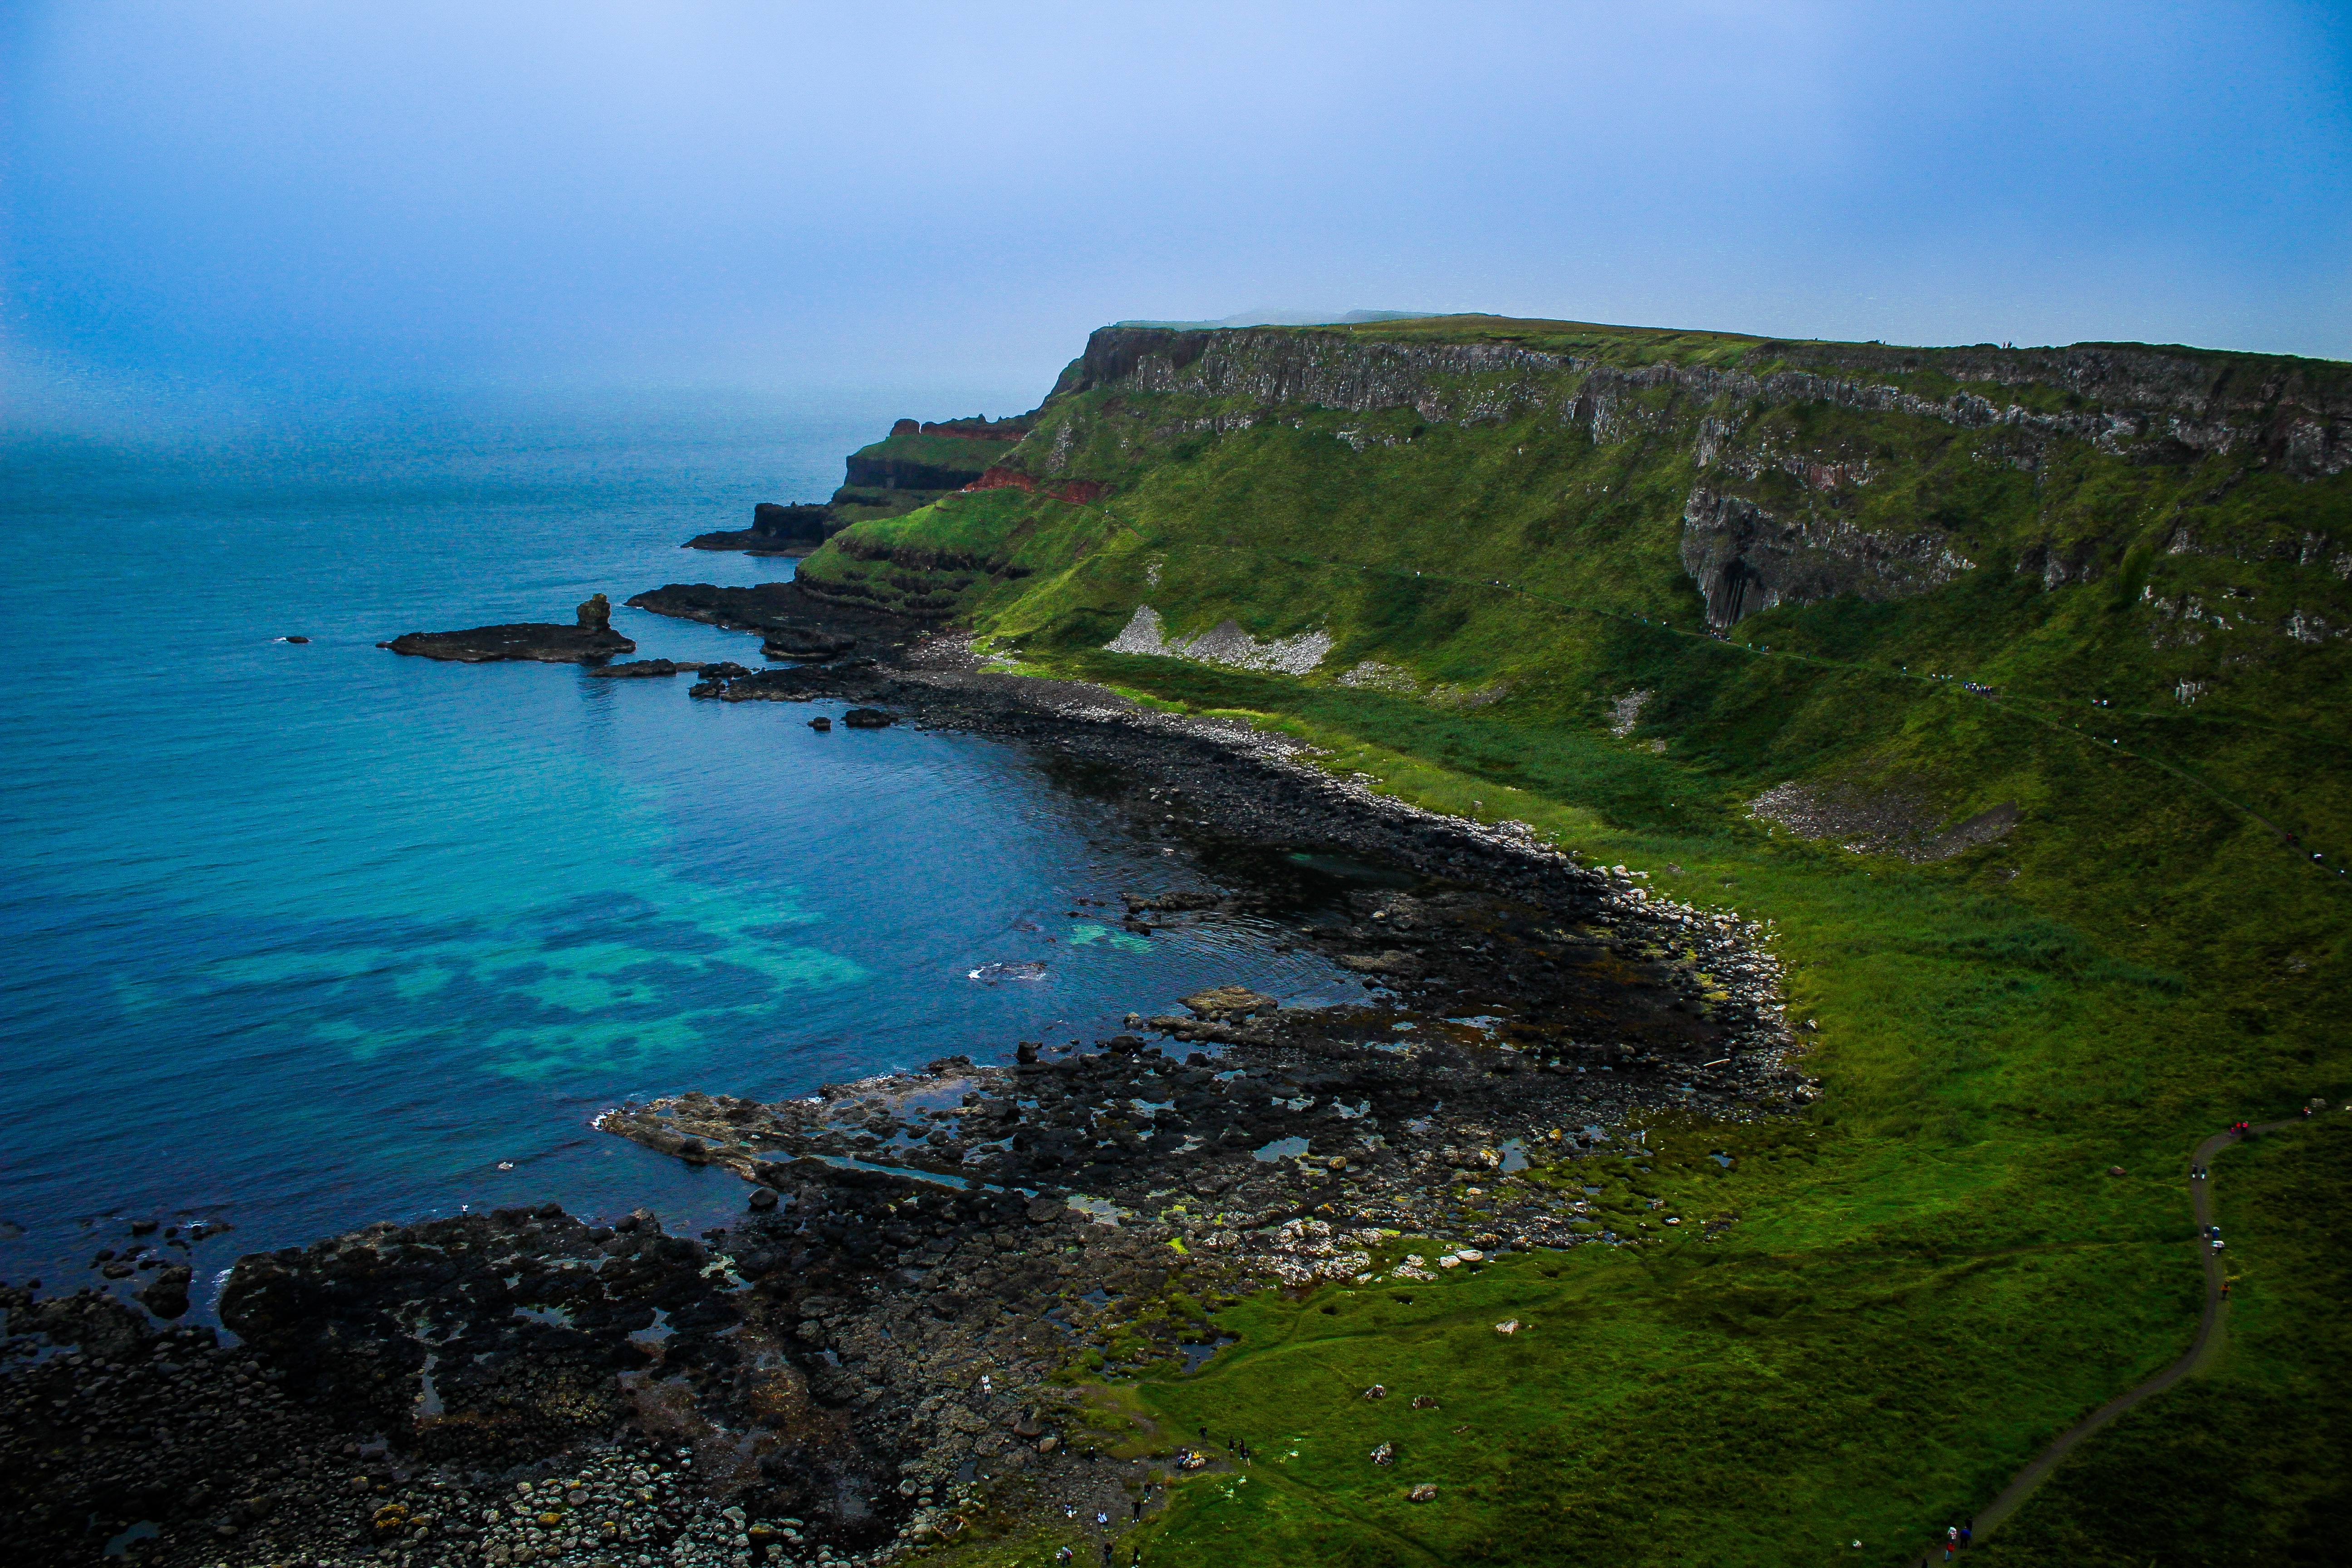
landscape, sea, coast, ocean, mountain, hill, shore, cliff, cove, bay, island, fjord, reservoir, terrain, body of water, loch, cape, islet, landform, aerial photography, geographical feature